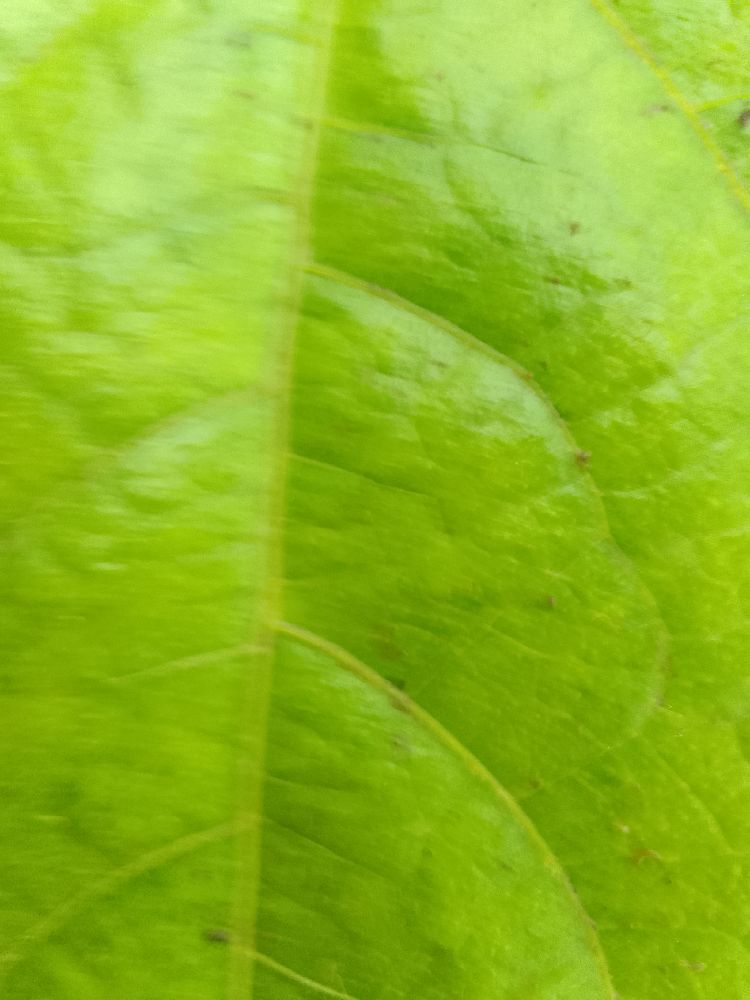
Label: healthy